JAXA

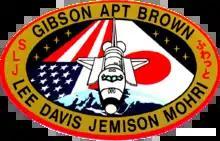
The "Spacelab-J" shuttle flight, funded by Japan, included several tons of Japanese science research equipment.

For the 2023 EarthCARE mission with ESA, JAXA will provide the radar system on the satellite. JAXA will provide the Auroral Electron Sensor (AES) for the Taiwanese FORMOSAT-5.